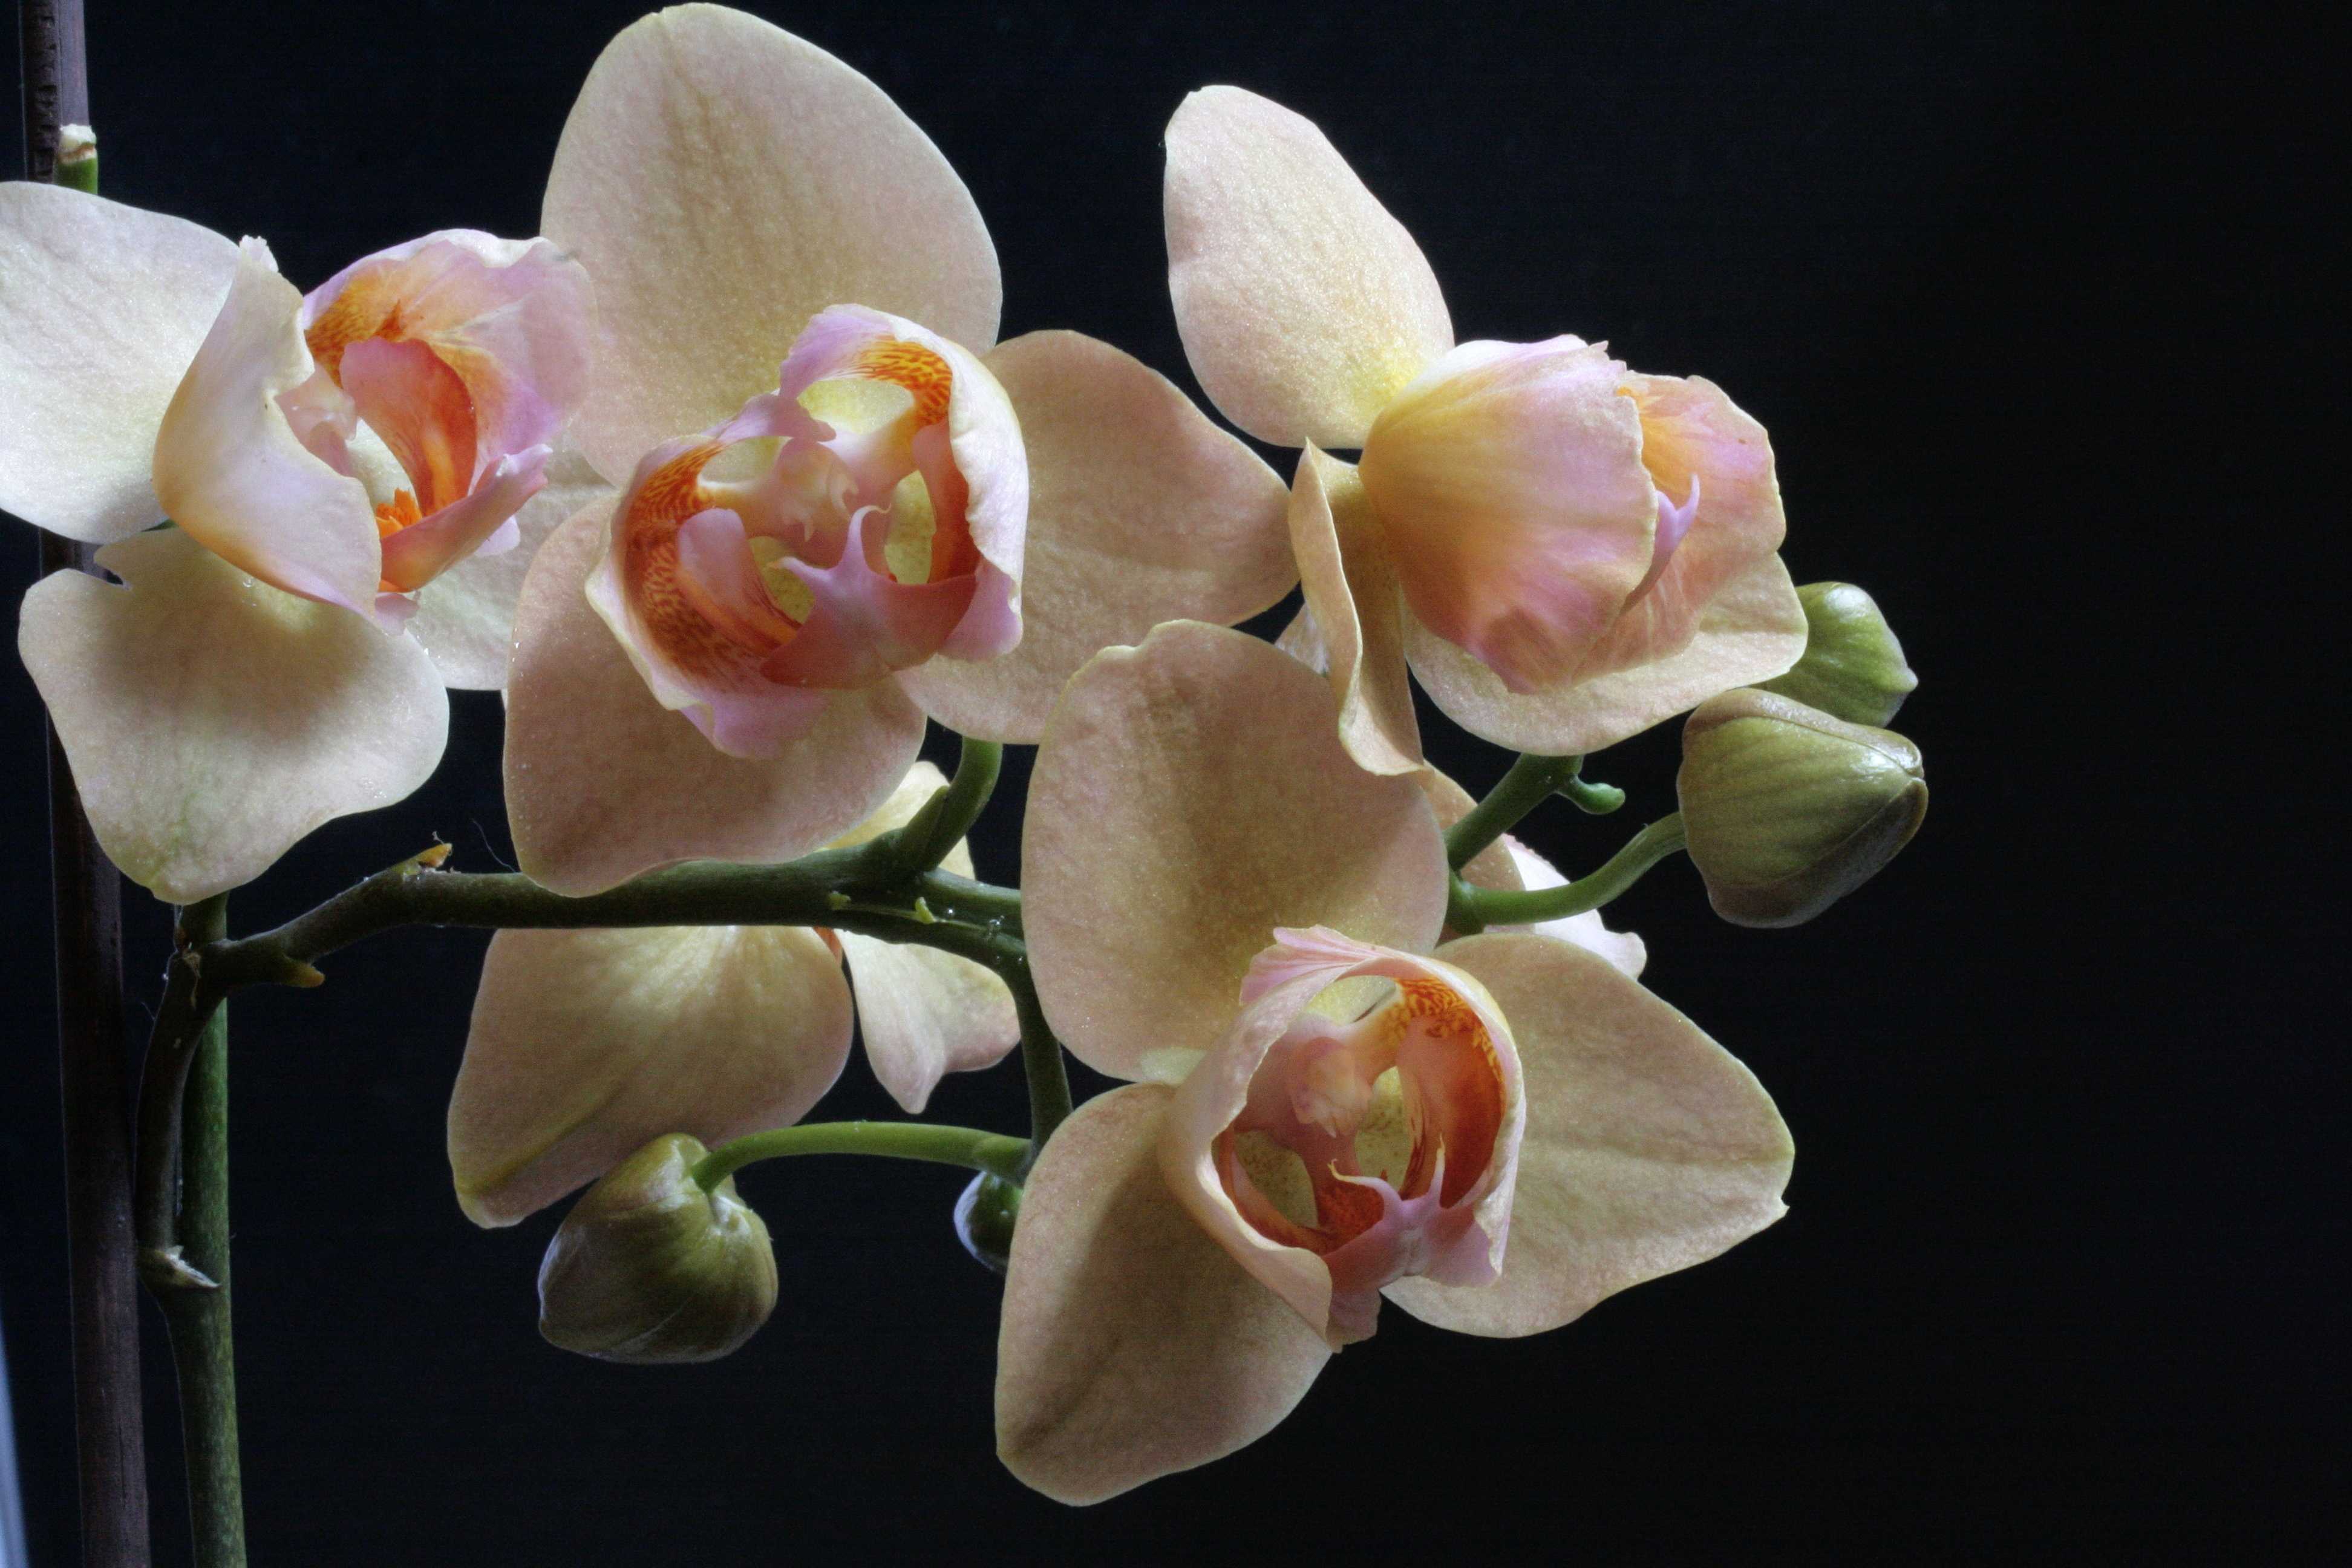
blossom, plant, flower, petal, botany, close, flora, orchid, houseplant, flowers, floristry, macro photography, flowering plant, phaleonopsis, dendrobium, plant stem, land plant, moth orchid